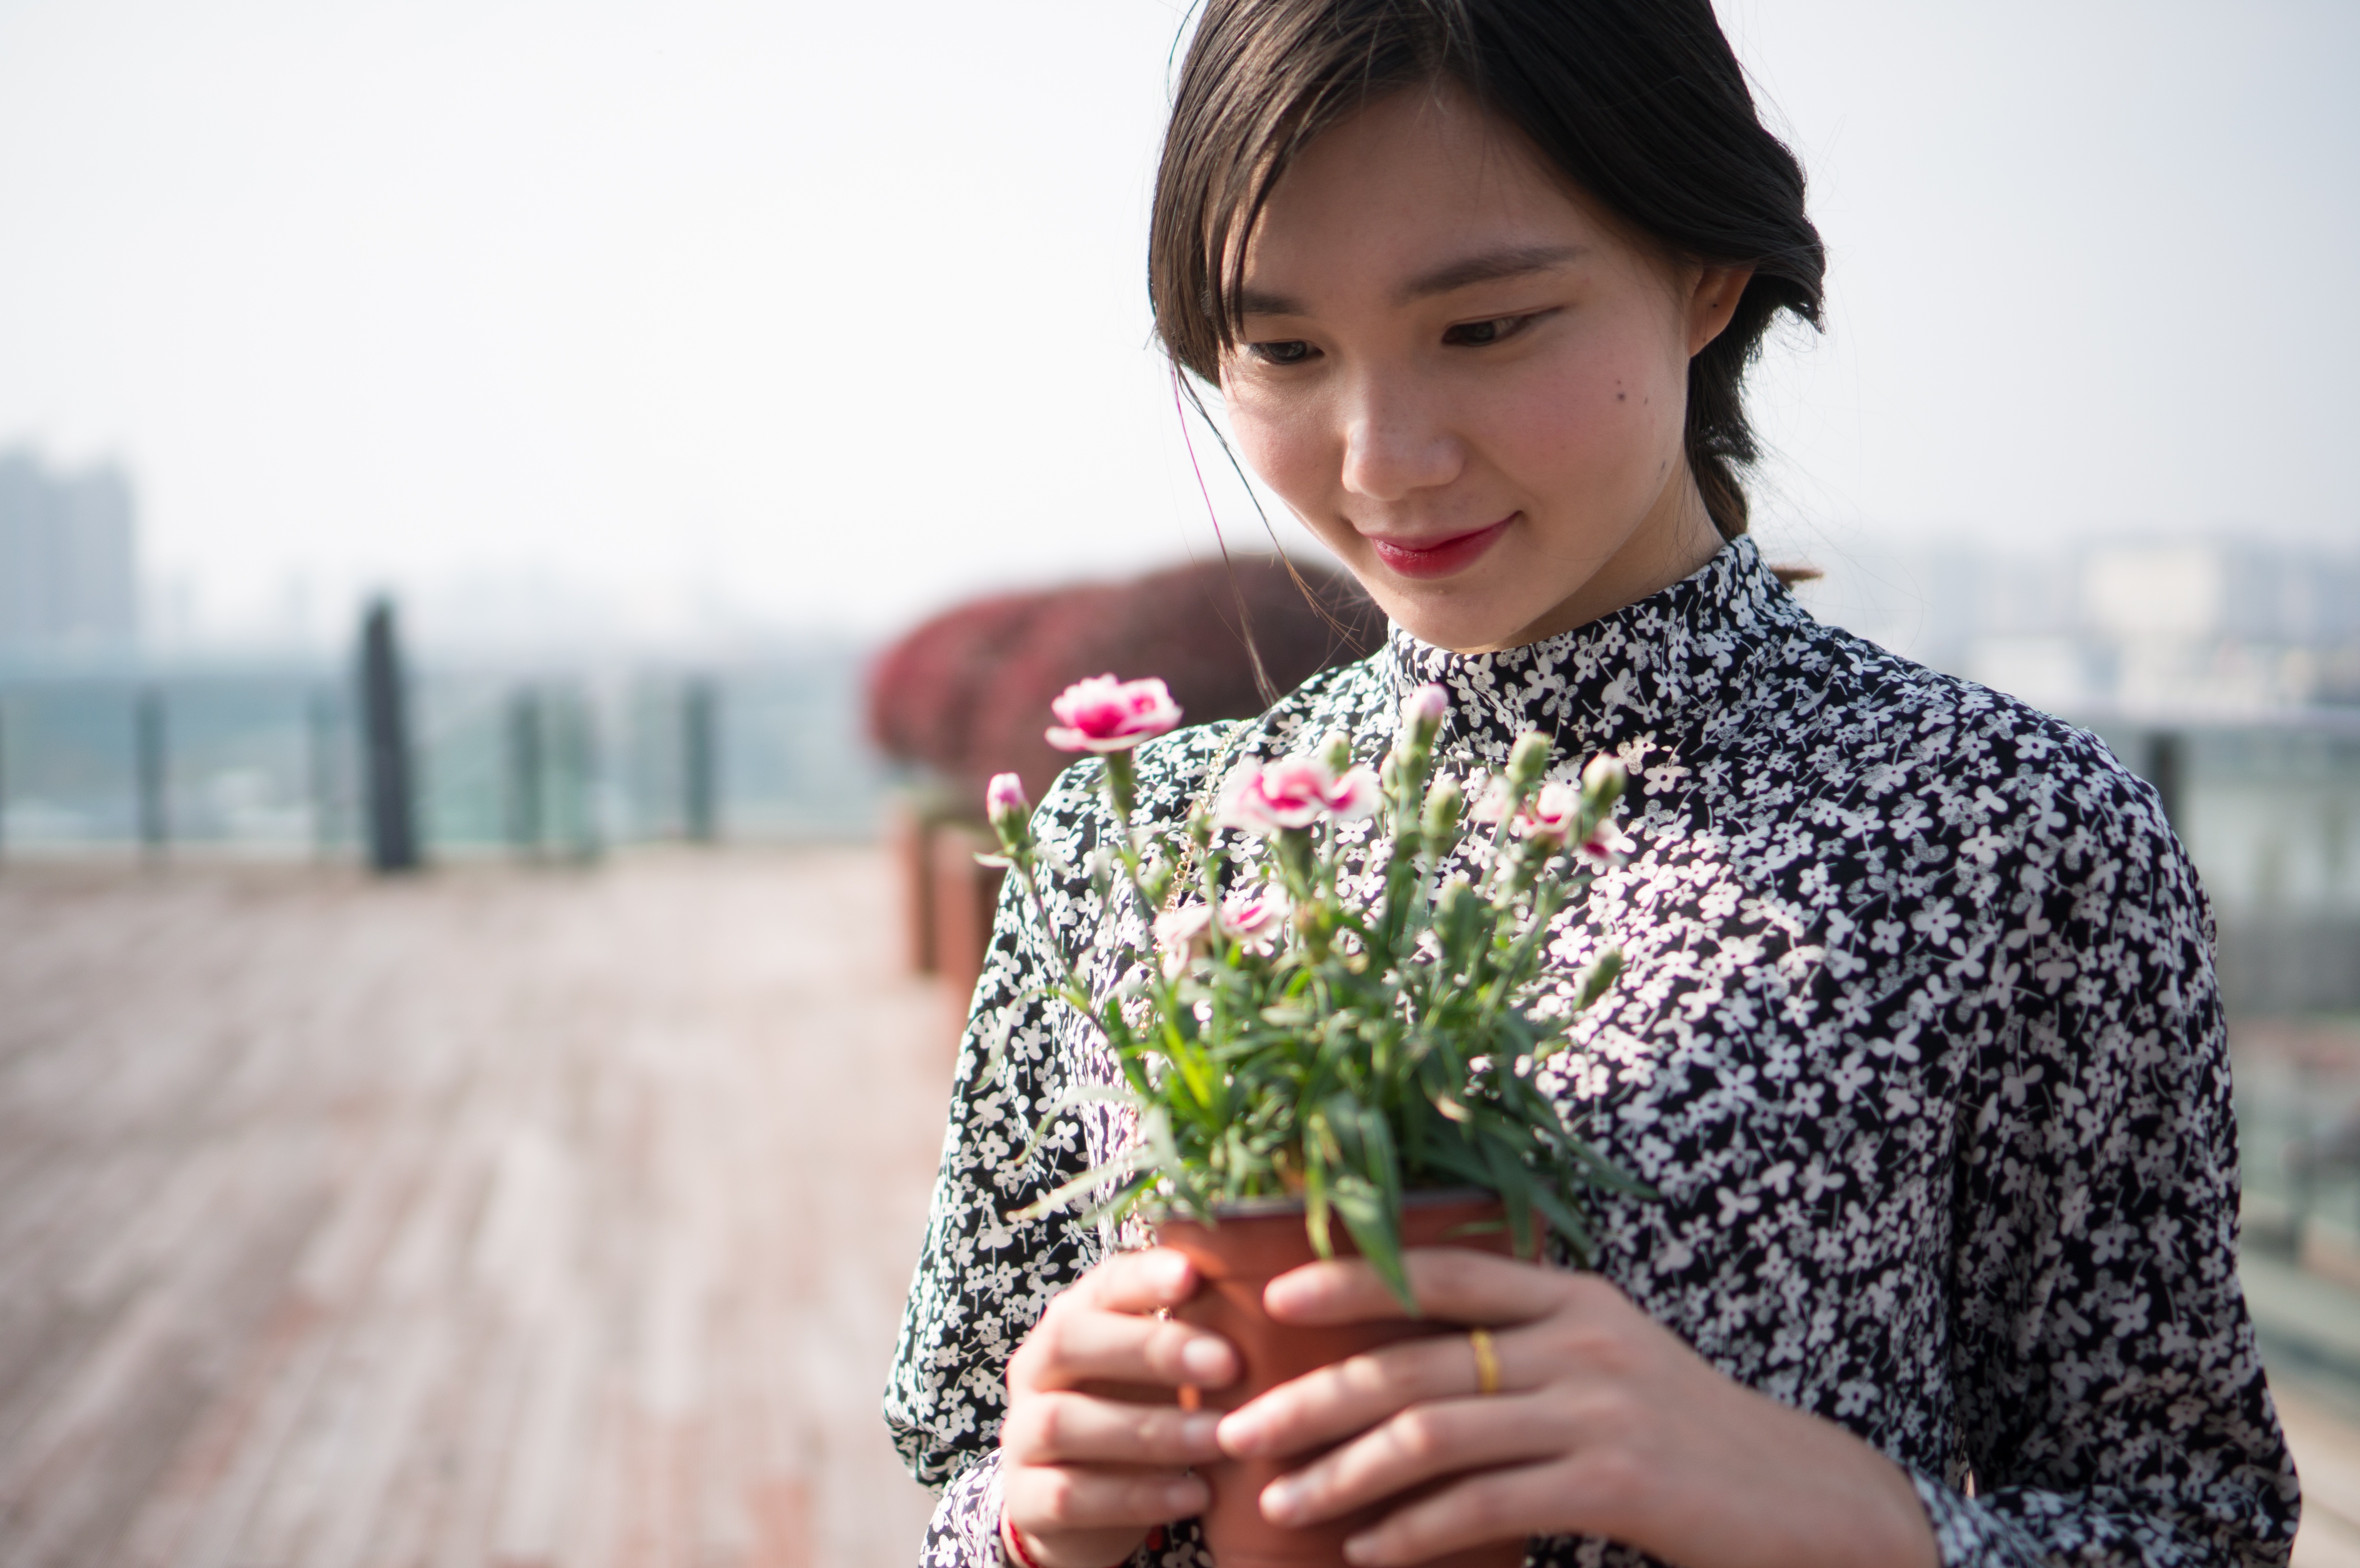
people, woman, photography, flower, urban, female, pattern, model, spring, asia, fashion, clothing, textile, girls, background, dress, design, beauty, photo shoot, portrait photography, floral skirt